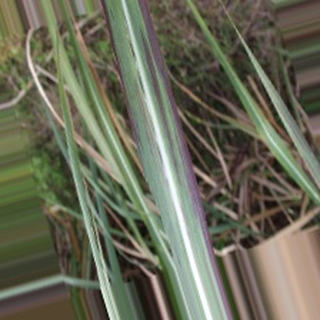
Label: sugarcane_bacterial_blight